Rondas Ostensivas Tobias de Aguiar

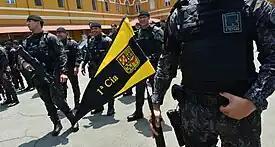
ROTA policemen in a 2023 ceremony.

Over the years, the battalion has been a target of criticism in Brazil due to their alleged use of excessive force and non-compliance with the law.